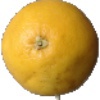
Label: Grapefruit White 1